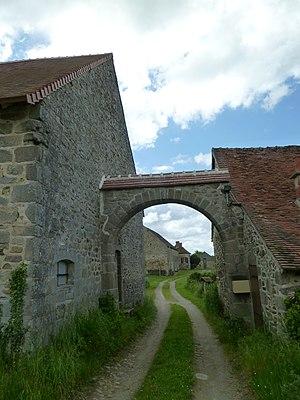
Porche d'entrée probablement plus récent.
L'abbaye d'Aubepierre est une abbaye de moines cisterciens édifiée sur le territoire de l'actuelle commune de Méasnes. Fondée en 1149 par saint Bernard et placée dans la filiation directe de Clairvaux, elle est presque entièrement détruite en 1569, lors des guerres de religion.
Cet article liste les abbayes cisterciennes actives ou ayant existé sur le territoire français actuel. Ces abbayes ont appartenu, à différentes époques, à des ordres ou des congrégations ou des groupements dits « cisterciens ».